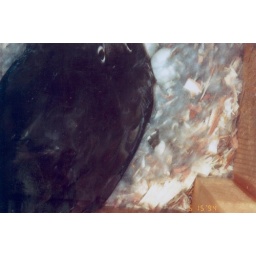
Looking down into the wood duck box at Cuba Marsh in Lake Forest Preserve 5-15-94